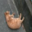
Label: cat